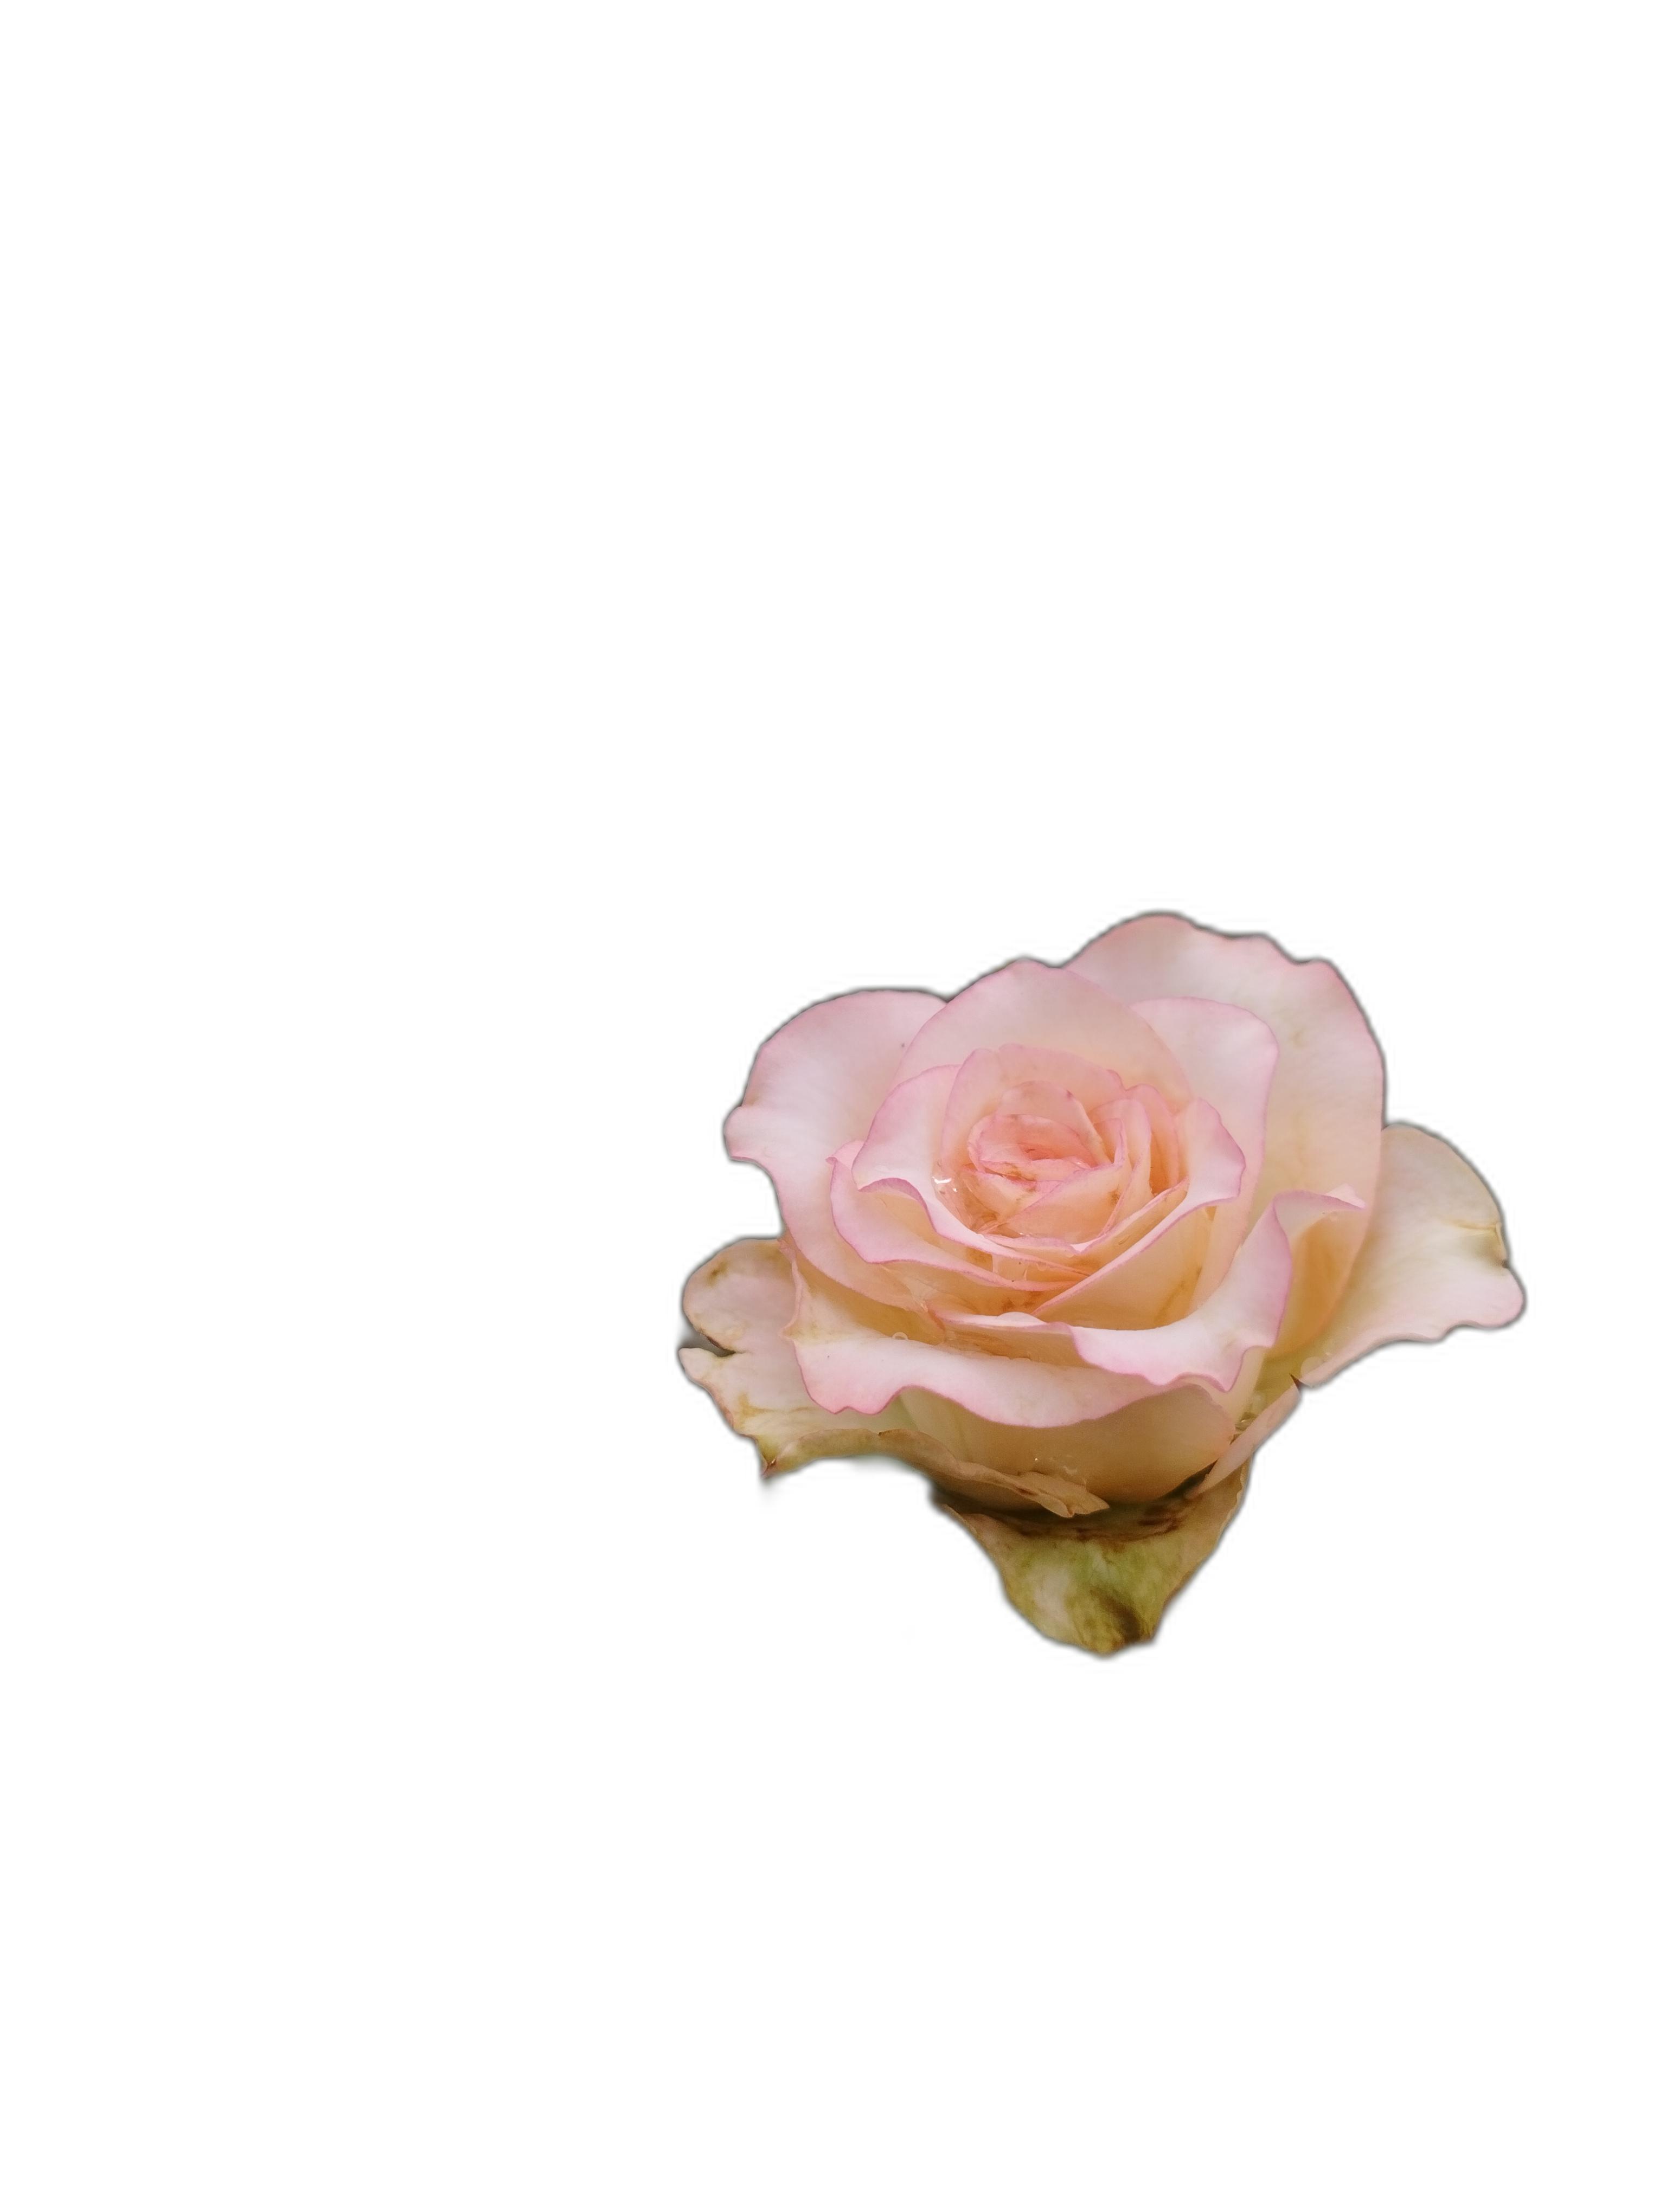
Label: Rose